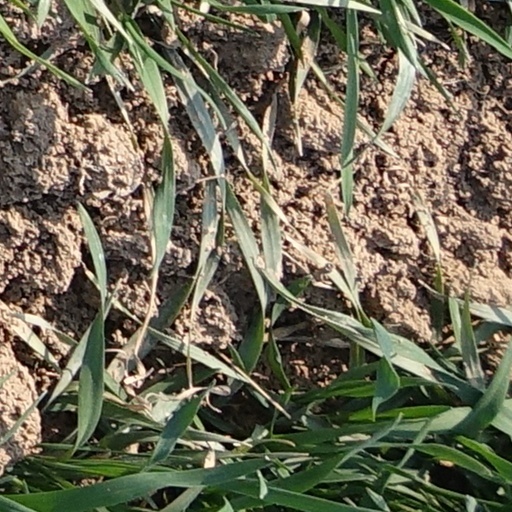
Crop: wheat